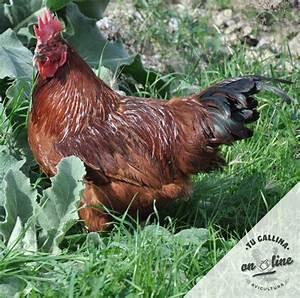
chicken